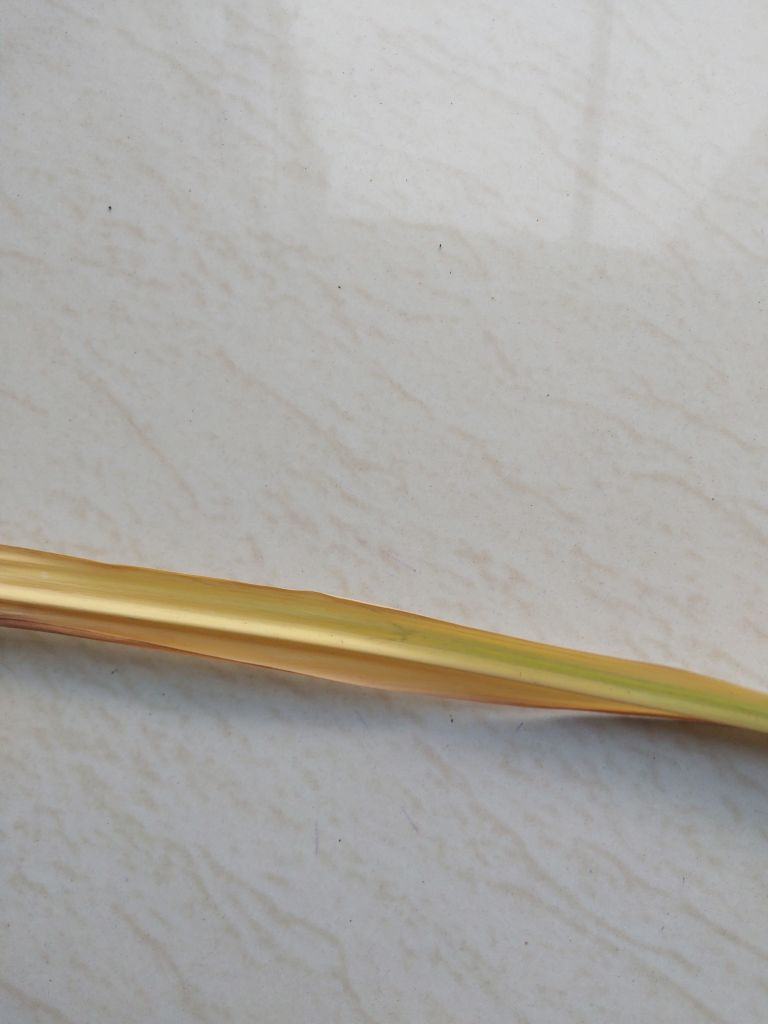
Label: Dried